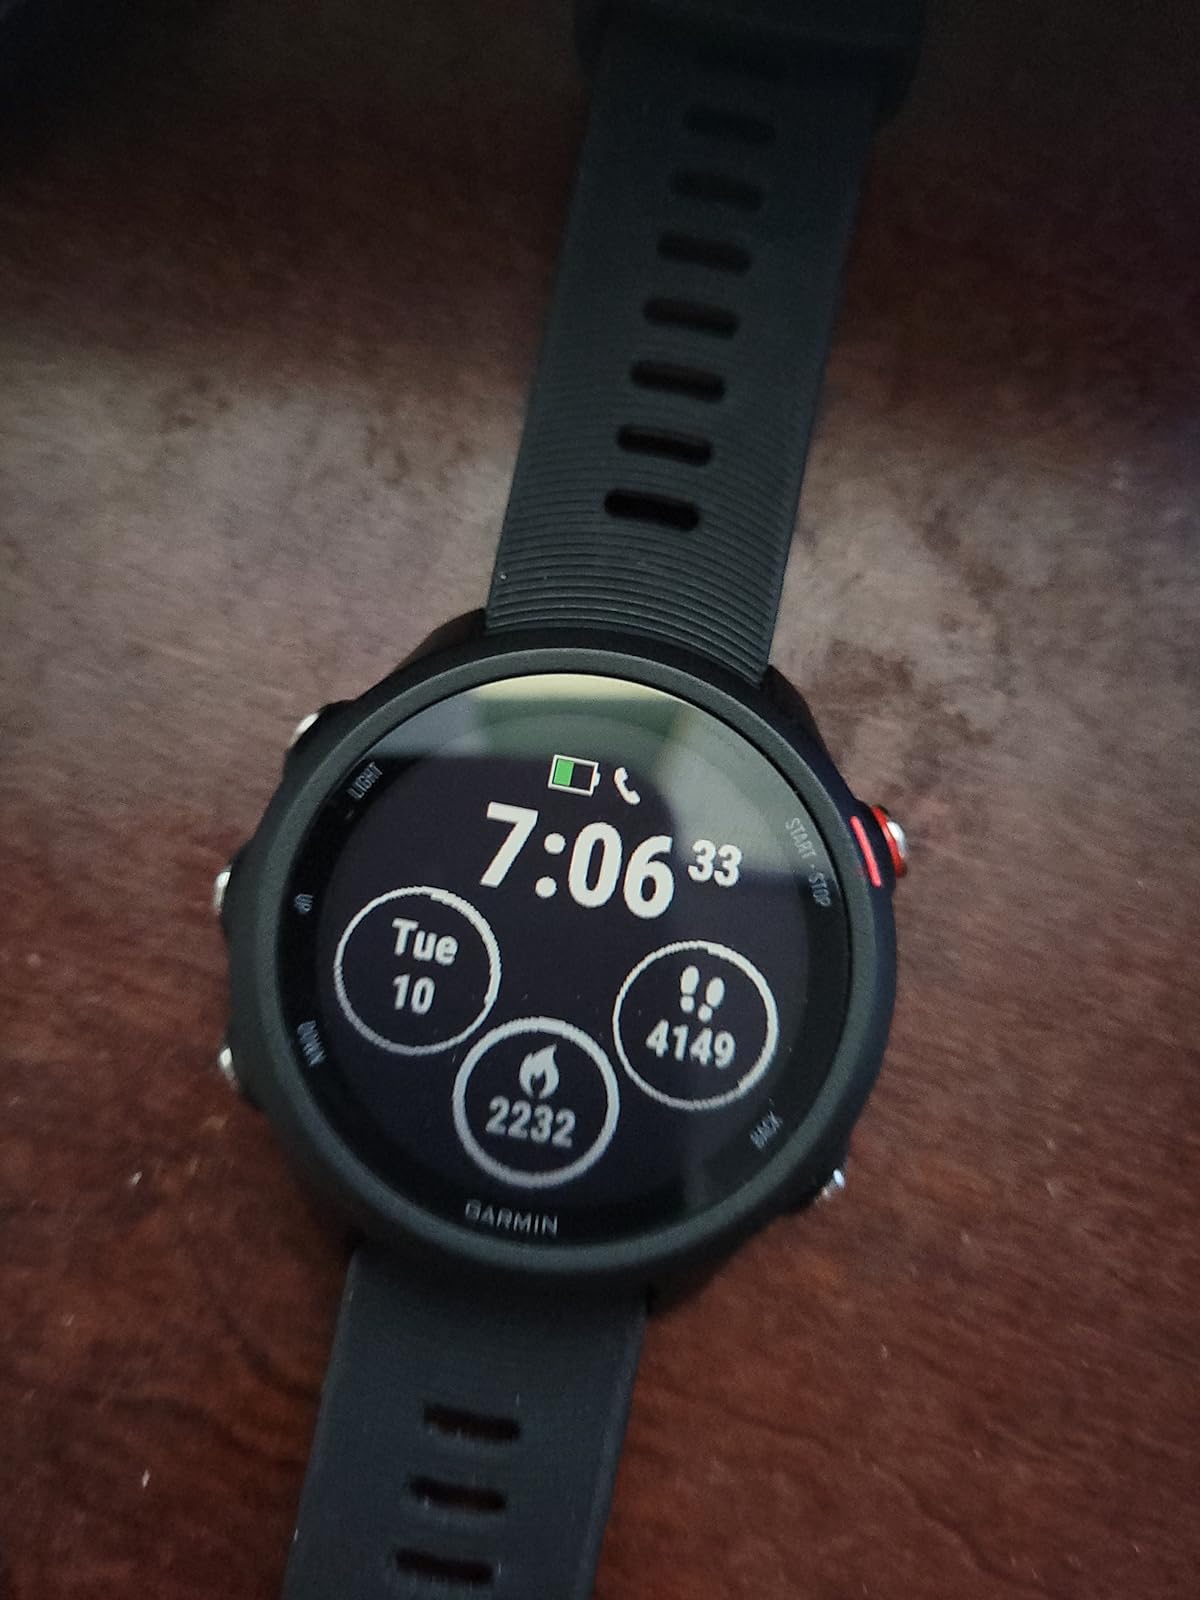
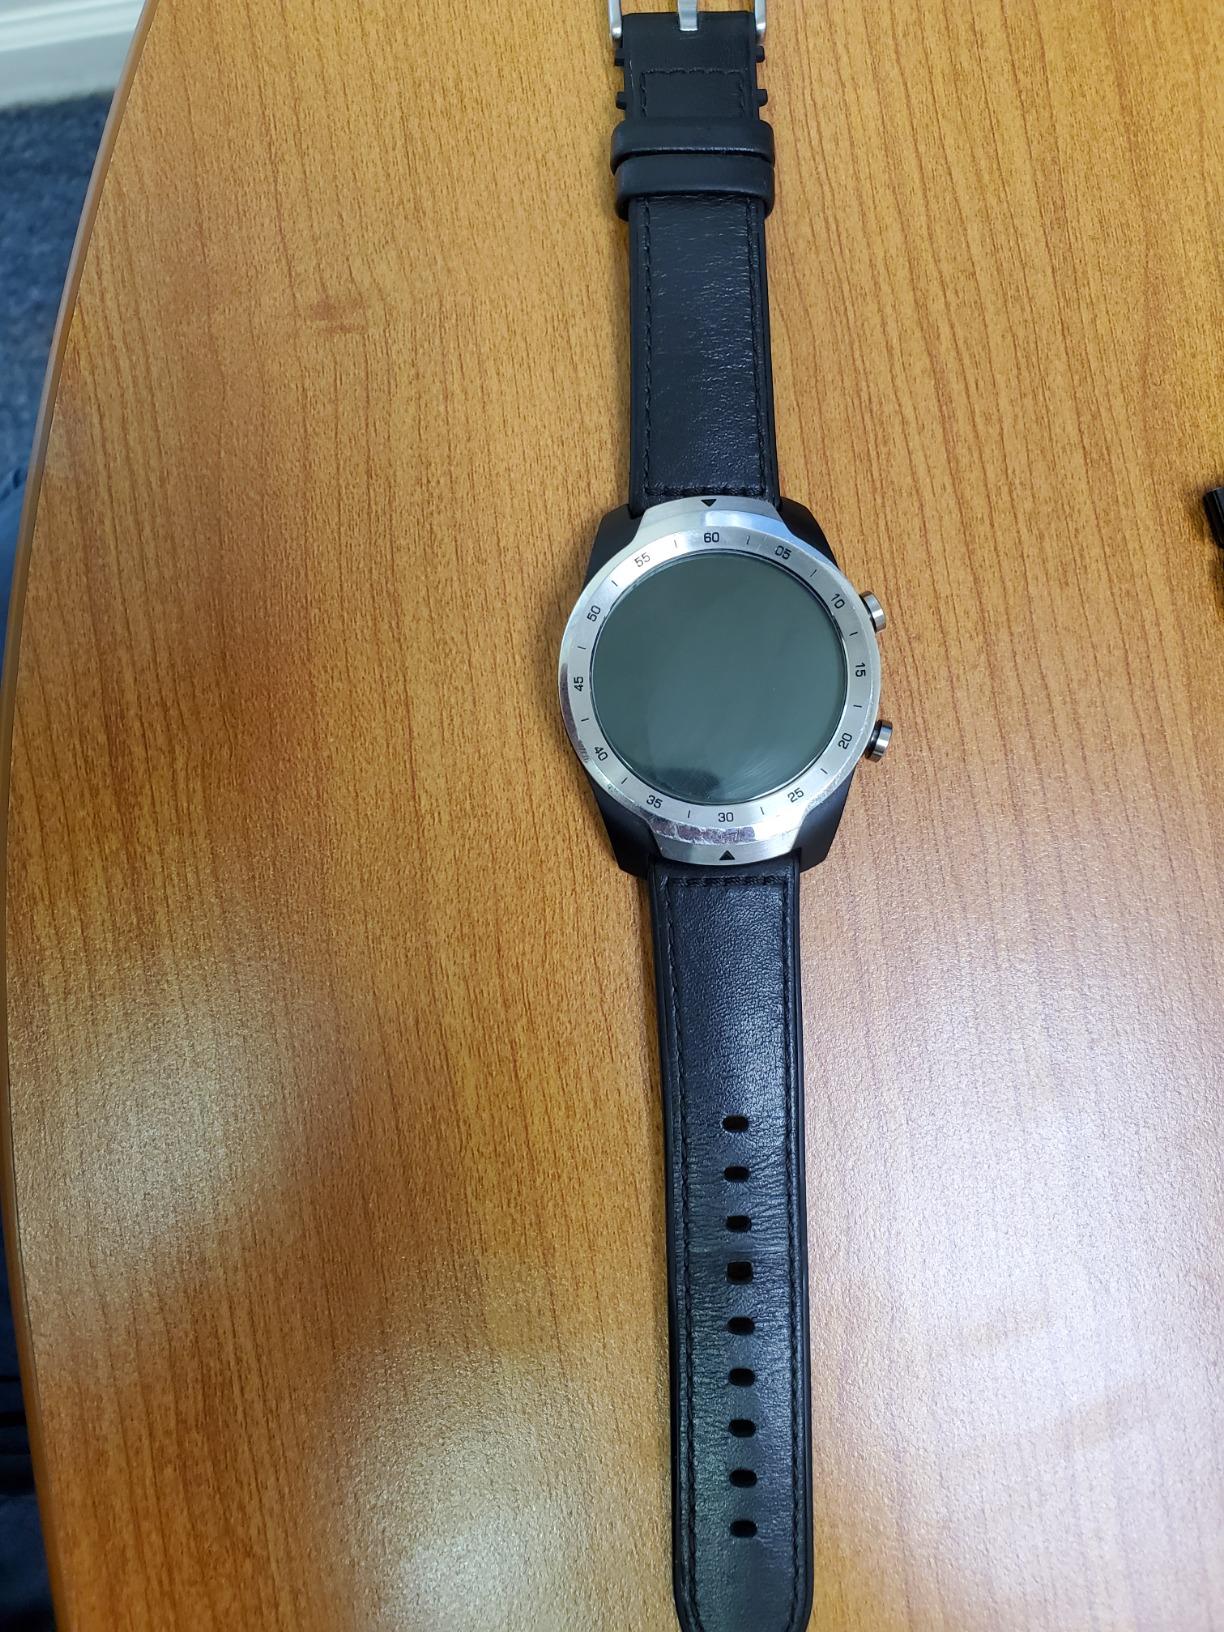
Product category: smartwatch
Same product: no